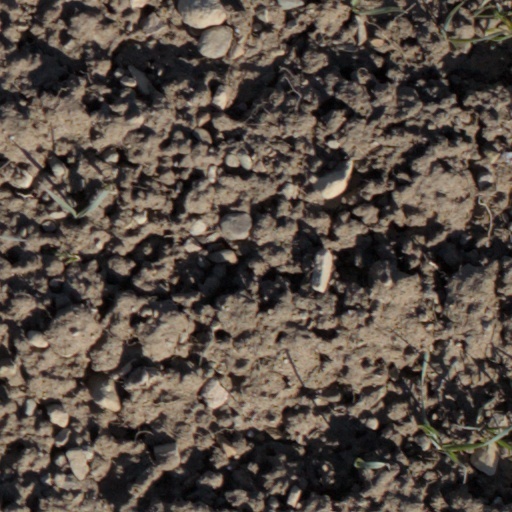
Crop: wheat